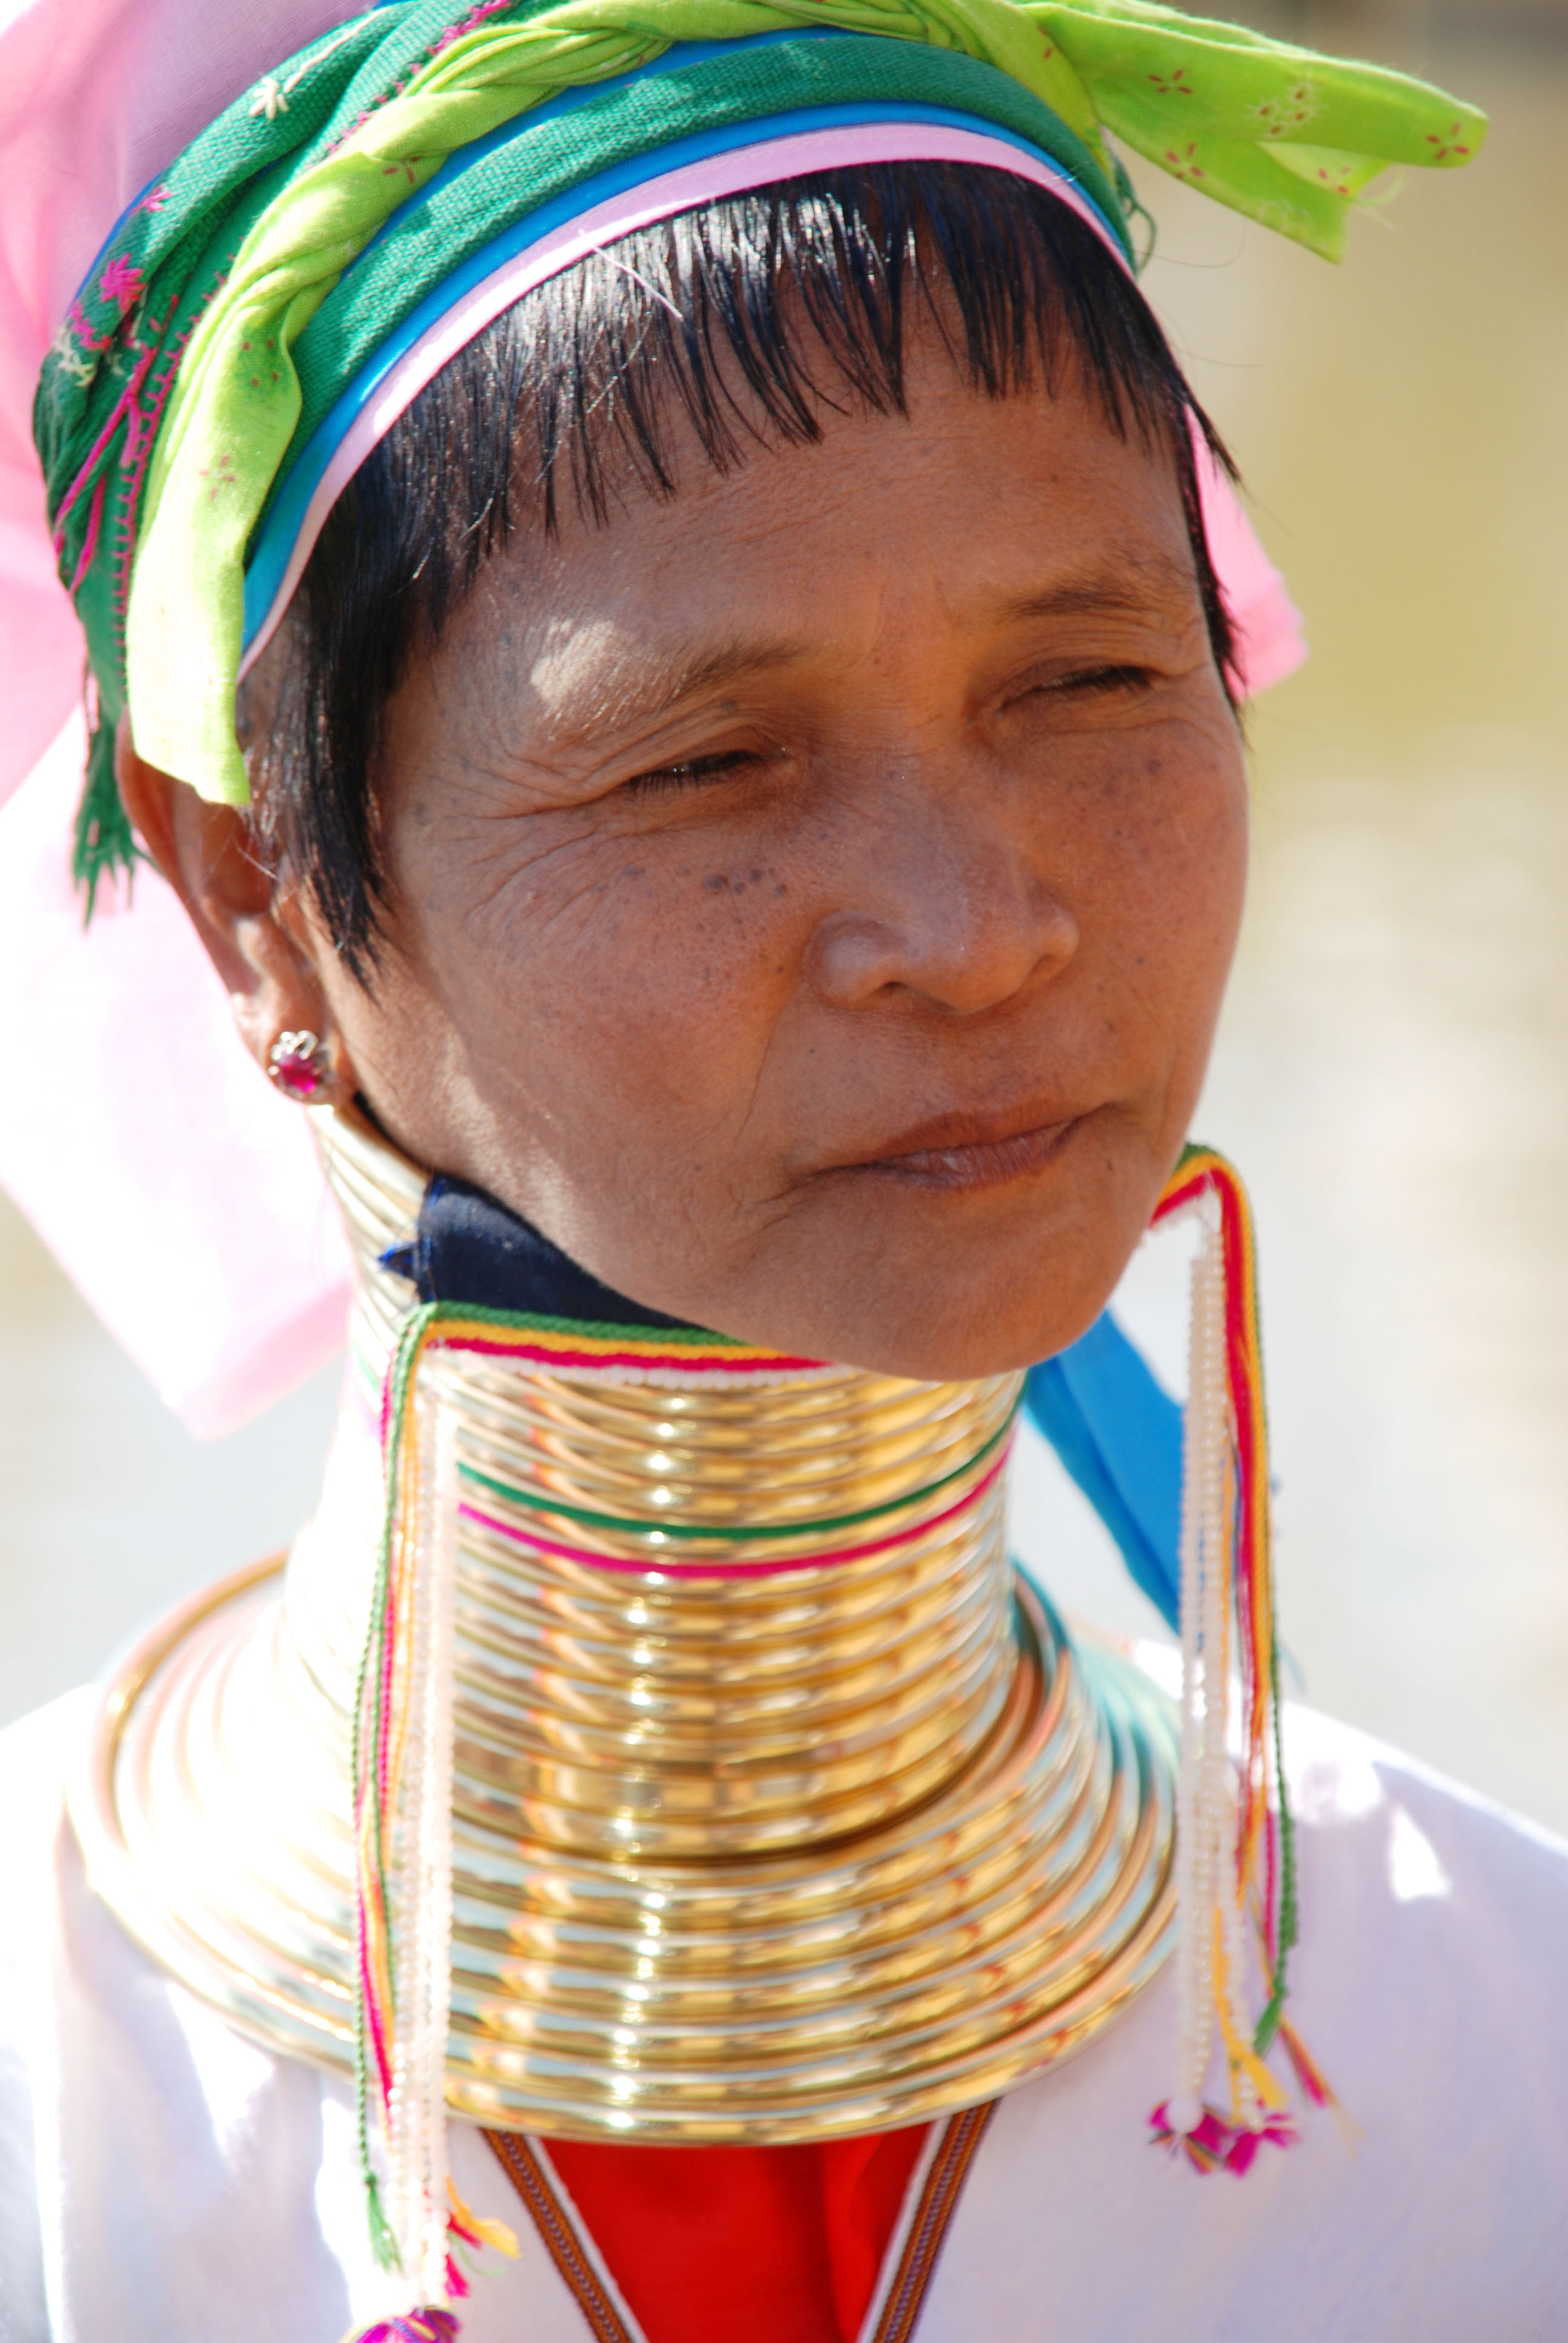
people, woman, color, child, clothing, toddler, head, burma, indigenous culture, long neck women